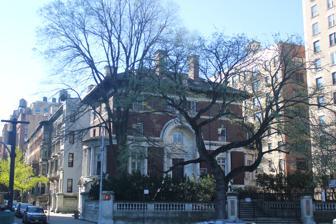
Building: Isaac L. Rice Mansion
Country: United States of America
Year built: 1901
Mansion in Manhattan, New York United States historic place Isaac L. Rice Mansion U.S. National Register of Historic Places New York City Landmark No. 1089 Location 346 West 89th Street, New York, NY Coordinates 40°47′29″N 73°58′43″W / 40.7915°N 73.9785°W / 40.7915; -73.9785 ( Rice, Isaac L., Mansion ) Area 0.3 acres (0.12 ha) Built 1901 ( 1901 ) Architect Herts & Tallant Architectural style Colonial Revival, Beaux Arts, Italianate, Georgian NRHP reference No. 80002711 NYCL No. 1089 Significant dates Added to NRHP June 25, 1980 Designated NYCL February 19, 1980 The Isaac L. Rice Mansion (also the Isaac L. Rice House , Villa Julia , and the Solomon Schinasi House ) is a mansion on the Upper West Side of Manhattan in New York City , United States. Located at 346 West 89th Street , at the corner with Riverside Drive , it was designed by Herts & Tallant . The house was built between 1901 and 1903 for the family of the businessman Isaac Rice and his wife Julia . Several further expansions in the 20th century, designed by C. P. H. Gilbert , Bloch & Hesse, and William Lazinsk, are similar in style to the original building. The Rice Mansion has served as a yeshiva since 1954 and is one of only two free-standing mansions extant on Riverside Drive. The house is a New York City designated landmark and is listed on the National Register of Historic Places . The mansion was designed in a mixture of the Colonial Revival , Italianate , Georgian , and Beaux-Arts architectural styles. The brick and marble facade is four stories high, with an attic and basement; the house is surrounded by a marble perimeter wall. There is a double-height entrance arch along Riverside Drive. On 89th Street, the first two stories are curved outward and contain a porte-cochère and a carved bas relief panel. The building is topped by a hip roof , clad with Spanish tiles. The mansion's interior was decorated in classical architectural styles, and was designed to be soundproof. It was built with spaces such as a main hall, library, and dining room on the main floor; a chess room in the basement; and bedrooms on the upper stories. Although subsequent tenants have modified the interior spaces over the years, the house largely retains its original interior layout. At the end of the 19th century, Isaac Rice and his wife Julia sought to erect a residence in a quiet part of New York City. The Rices bought the site at Riverside Drive and 89th Street in 1900 and hired Herts and Tallant as the house's architects. When the Rice family moved to the Ansonia Hotel in 1907, they sold it to the tobacconist Solomon Schinasi , whose family modified the house in 1908, 1912, and 1927. The Schinasi family lived there until around 1945, after which the Heckscher Foundation for Children leased it. Yeshiva Chofetz Chaim acquired the house in 1954. The yeshiva attempted to sell and demolish the mansion in the late 1970s, prompting a heated dispute with local preservationists. The house was taken over in 1988 by another Jewish day school, Yeshiva Ketana, which restored the house in the 1990s. There has been positive architectural commentary of the house over the years. Site The Isaac L. Rice Mansion is at 346 West 89th Street , at the southeast corner of Riverside Drive and 89th Street, on the Upper West Side of Manhattan in New York City. The house occupies an irregular plot with frontage of 148 feet (45 m) wide on 89th Street to the north and 116 feet (35 m) on Riverside Drive to the west; the plot extends 100 feet (30 m) back from 89th Street. The house itself is rectangular, measuring roughly 62 by 38 feet (19 by 12 m), with a semicircular annex to the south and a rectangular annex to the southeast. It is aligned with the rest of the Manhattan street grid (parallel to 89th Street and neighboring buildings), toward the eastern portion of the site. When the house was finished in the early 1900s, it was surrounded by terraced gardens . The house was originally surrounded by a brick wall designed by Herts & Tallant , the mansion's overall architect. The wall was a solid masonry structure measuring 7 feet (2.1 m) high, interspersed with six pillars measuring 15 feet (4.6 m) high. The brick perimeter wall was demolished in 1912 because it protruded past the lot line , and it was replaced by a marble wall designed by C. P. H. Gilbert . The house is across from the Soldiers' and Sailors' Monument within Riverside Park to the west. Rice had specifically selected the site of his house because it faced the monument, and the mansion's marble perimeter wall is designed similarly to the monument's balustrades. The Rice Mansion is also near the Normandy apartment building, which is two blocks to the south. The house was one of several freestanding mansions that were built along Riverside Drive and Park in the late 19th and early 20th centuries, at a time when developers envisioned Riverside Drive as a rival to the millionaires' row on Fifth Avenue . The plot immediately to the south was owned by the brewer George Ehret and the department store retailer Benjamin Altman in the late 19th century, neither of whom built their houses there. Immediately to the north was a house belonging to Elizabeth Clark (whose family owned the Dakota apartment building). As part of an agreement that Altman made with William W. Hall in 1898, the Rice Mansion site was restricted to single-family residential use and had to be at least four stories high. By the early 21st century, the Rice Mansion was one of two remaining freestanding mansions on Riverside Drive, along with the Schinasi Mansion . The Rice Mansion was also the only mansion on the avenue that retained some of its original gardens; the other mansions had mostly been replaced with apartment buildings. Architecture The Isaac L. Rice Mansion was designed for the businessman and lawyer Isaac L. Rice by Herts & Tallant, who were known for designing Broadway theaters such as the New Amsterdam , Liberty , and Lyceum . The mansion was designed in a mix of the Colonial Revival , Italianate , and Georgian styles, and it also incorporates Beaux-Arts architectural elements. Local news sources in the early 20th century compared the house to an Italian villa or a Swiss chalet. C. P. H. Gilbert designed an annex in 1908 and a marble perimeter wall in 1912, while Bloch & Hesse and William Lazinsk were responsible for additional annexes in 1927. All of these additions were designed in a similar style to Herts & Tallant's original mansion. The building is four stories high with an attic and a basement. Facade The facade is made of brick and marble. The use of brick in the facade was common among neo-Georgian buildings, whereas the marble details were intended to be reminiscent of the Beaux-Arts style. Marble was used for the stairs, gardens, terraces, and archway. Riverside Drive Close-up of Riverside Drive archway The primary elevation of the mansion's facade faces west toward Riverside Drive and is divided vertically into three bays . There is an entrance on the second story of the Riverside Drive elevation, accessed via a wide exterior stairway measuring 40 feet (12 m) wide. While the original plans called for twenty granite steps, with a stone balustrade and electric lamps on either side, the current staircase has ten steps. The stairway to the house was narrowed in 1912 when the balustrade around the mansion was rebuilt. The Riverside Drive entrance is a double-height arch, which rises to the third story. The archway is similar to the New Amsterdam Theatre's original archway, which the firm also designed. The lower portion of the arch is flanked by a pair of engaged columns in the Tuscan order . Within the arch, the walls are faced in marble. The arch has a second-story doorway topped by a pediment and a double window. The upper portion of the arch is outlined by a string course with modillions . A keystone shaped like a console bracket is placed at the very top of the arch. On either side of the arched doorway, the second story forms a piano nobile flanked by Tuscan or Doric engaged columns. Miniature balustrades with stone panels are placed in front of the entrance. Above the story is an entablature with modillions, which is interrupted by the archway. The third-story windows have flat lintels influenced by English architecture. String courses run horizontally across the facade at the third and fourth stories as well. Other elevations 89th Street facade On 89th Street, the first two stories are curved outward from the rest of the building and are clad with marble. At ground level, there is a porte-cochère for vehicles, which is composed of two segmental arches leading to a ground-floor entrance. Each arch is topped by a keystone . Between the arches of the porte-cochère is a carved bas relief panel depicting six children, who likely represent the Rices' sons and daughters. The sculpture is attributed to Louis St. Lannes (or Lanne), who also designed a statue outside the Rice Memorial Stadium in Pelham Bay Park . The second story consists of windows with Doric engaged columns on either side, above which is an entablature with modillions. There is another porte-cochère on 89th Street, which is attached to the house; the one-story structure fits two cars and was designed by Bloch and Hesse in 1927. The rest of the original facade is made of brick and is topped by a cornice with modillions and escutcheons . A hip roof , clad with Spanish tiles, overhangs the cornice. The north side of the roof has a skylight . The western and eastern sides of the roof each have three dormer windows that illuminate the attic, while the southern side has a single dormer. The house was originally constructed with four chimneys, two each to the west and east. There is also a brick elevator shaft to the east. At the southeast corner is a two-story annex designed by Gilbert in 1908. This annex is attached to the original mansion's eastern wall, which has very little ornamentation. Gilbert also added a semicircular bay to the southern elevation, similar to the design of the original mansion. The semicircular bay contains windows flanked by Doric engaged columns, as well as an entablature above the second story. The southern elevation additionally includes a two-story arched entrance, which is similar to the design of the Riverside Drive arch. The southern arch is topped by a keystone, with three windows above. Interior Isaac Rice and his wife Julia Barnett Rice had wanted the house to be soundproof because their six children (Muriel, Dorothy , Isaac Leopold Jr., Marion , Marjorie, and Julian) were loud. The mansion's interior was decorated in classical architectural styles, with marble fireplaces, wooden ceilings, stained glass windows, and a marble staircase. Although various subsequent tenants have modified the interior spaces over the years, the house largely retained its original interior layout in the late 20th century. Many of the original fireplace mantels also remain, along with wood paneling. The mechanical and electrical systems have also been upgraded. The original house had one elevator, and a second was constructed in 1927. The main hall measures 35 by 35 feet (11 by 11 m). Its ceiling is made of plaster and is divided into coffers with rinceaux and foliate motifs. On the northern and southern walls of the main hall are tall doorways with moldings and pilasters , which lead to various rooms. The room to the north is the former library, whose eastern wall contains an elaborate fireplace mantel . The library's mantel is flanked by pilasters with ornate capitals, which support a shelf with carved rinceaux and a central medallion. When the Rices lived in the mansion, the library had a carving of a blind beggar (which Dorothy Rice reportedly sculpted using only a hairpin), as well as a bronze bust of a rabbi also designed by Dorothy. South of the main hall was the dining room, which had wood paneling relocated from the St. Louis World's Fair . One source from 1907 described it as "one of the handsomest rooms in the house", with 40 types of wood used in the ceiling and walls. In the basement was a chess room where Isaac Rice often arranged matches with competitors abroad. Designed in the Arts and Crafts style , the chess room was a double-height space measuring 22 by 22 feet (6.7 by 6.7 m), with space for six tables. The room had a ventilation system, and it was soundproofed so Isaac could concentrate during matches. Other features of the house included wine vaults, billiards rooms, a fitness room, a studio, an infirmary room, and a garage that could fit several vehicles. The fourth floor contained a gymnasium for the Rice children. The house's original staircase was made of wood; this was replaced in 1908 by an iron-and-marble stairway, designed by Gilbert in the Italianate style. The lower part of the staircase has a marble balustrade with coats of arms and rosettes . On the upper stories, the staircase has an iron balustrade with rosettes, as well as landings with protruding balconies. The upper stories were used as bedrooms. Each of the Rice children designed their bedrooms according to their own tastes; for example, Isaac Jr. and Julian decorated their respective rooms with machinery. On the fourth floor, there is a room with a plaster ceiling that contains moldings, a frieze, and geometric motifs. History Use as residence At the end of the 19th century, Isaac and Julia sought to erect a residence in a quiet part of New York City, away from Broadway . The Rices initially obtained a 75-by-100-foot (23 by 30 m) site at 88th Street and Riverside Drive from Egbert Viele , paying $125,000 for that site in June 1899. Isaac Rice was reportedly convinced to buy the neighboring plot to the north at 89th Street, while observing a parade from the roof of Viele's house. In October, the Rices bought the site to the north for $225,000 (equivalent to $8,240,000 in 2023) or $235,000 (equivalent to $8,607,000 in 2023). As partial compensation, Isaac Rice relinquished ownership of the 88th Street site. Rice planned to spend $200,000 (equivalent to $7,325,000 in 2023) to erect the residence on 89th Street. The Real Estate Record and Guide predicted that the mansion would be "another handsome dwelling in an avenue which, during the year, has sprung into architectural and social fame". Rice ownership The mansion as seen from the southwest Herts and Tallant submitted blueprints for a four-to-five-story brick-and-stone mansion to the New York City Department of Buildings in August 1900. The original plans called for the mansion to occupy the center of its site. There were to be features such as a garage, gymnasium, chess room, grand stair, observatory tower, billiard room, and private clinic. The Building & Sanitary Inspection Company was given the contract for the plumbing and ventilation. Herts & Tallant submitted updated plans for the mansion in August 1901. The house was relocated eastward so its main facade would be on Riverside Drive; this allowed the house's architecture to complement the adjoining row houses on 89th Street. The structure was built up to the third story by January 1902. By the end of 1902, the house was nearly complete. Its final cost was estimated at $750,000 (equivalent to $26,412,000 in 2023), excluding furniture. The Rices' perimeter fence protruded several feet onto the sidewalk along both Riverside Drive and 89th Street, though Rice had obtained the city government's permission to erect the fence. The house was finished in 1903, When the house was completed, it was named in honor of Rice's wife, being referred to as "Villa Julia". He sometimes hosted chess matches at the house, such as college tournaments and at least one international collegiate match conducted by cablegram . Isaac Rice rehired Herts & Tallant in 1906 to design a one-story annex at a cost of $25,000 (equivalent to $848,000 in 2023). By the mid-1900s, Julia Rice was annoyed at the frequent noises made by the tugboats on the Hudson River near the house, claiming the noise made it impossible for Riverside Drive residents to sleep. After a student counted almost 3,000 horn blasts near the house in a single night, Julia established the Society for the Suppression of Unnecessary Noise at the house in early 1907. Tugboat operators protested outside her house, but the effort ultimately led to federal legislation limiting noise from tugboats. The city government sought to have the mansion's perimeter wall removed by mid-1906, after government officials received complaints from several neighbors. Though Rice argued that other Riverside Drive residences had taller fences, he was ordered to demolish his perimeter wall in January 1907; litigation over the wall continued for months. Schinasi ownership In 1907, the Rice family decided to move to the Ansonia Hotel . Various reasons are given for the relocation, including the financial crisis that year , the fact that the Rices spent much of their time elsewhere, and Julia Rice's fight against tugboat noise. Julia also cited noise from the New York Central Railroad 's West Side Line as the reason for her decision to move to the Ansonia. The tobacconist Solomon Schinasi , whose brother Morris was developing the Schinasi Mansion further north, bought the Rice Mansion in December 1907 for $600,000 (equivalent to $19,620,000 in 2023). He paid in cash for the home and also took over the house's $175,000 mortgage (equivalent to $5,723,000 in 2023). Schinasi had reportedly not even considered buying the Rice Mansion until shortly before his purchase was finalized. A judge ruled the same month that the mansion's perimeter wall had to be removed. In April 1908, C. P. H. Gilbert submitted plans to the New York City Department of Buildings for the construction of a three-story extension, which was to cost $38,000 (equivalent to $1,289,000 in 2023). The work involved removing the main stairway and elevator to make way for a new entrance. The W. L. Crow Construction Company was hired as the general contractor for the annex's construction, while D. S. Hess & Co. was given the contract for the interior decorations. Meanwhile, the city's park commissioner initially refrained from demolishing the Rice Mansion's perimeter wall, as he was awaiting the outcome of another lawsuit involving the removal of sidewalk obstructions. The second lawsuit was decided in the park commissioner's favor in June 1911, and the wall was demolished shortly thereafter. Schinasi hired Gilbert in 1912 to design a new perimeter wall, and Bunn and Nase were hired to build the wall. Solomon, his son Leon, and his adoptive daughter Nellie Schrater Stoeve lived there. Nellie described herself as being "as much a domestic slave of the Schinasi family as though I had really been a prisoner" while at the mansion. Solomon Schinasi lived in the house until 1919, when he died there of heart disease. Leon and Nellie continued to live there. Leon married Ruby Smith Salmon in 1926, and Ruby is recorded as having moved to the house; she also kicked Nellie out. The next year, Leon developed a garage on 89th Street and modified the southern facade of the house. Upon Leon's death in 1930, he bequeathed the house and the objects inside to Ruby, who continued to live there with their two children. By 1935, the general costs of the mansion amounted to $35,000 annually (equivalent to $778,000 in 2023). In 1940, a New York Surrogate's Court judge authorized Ruby to spend $2,000 (equivalent to $43,000 in 2023) to redecorate her daughter's bedroom inside the house. The Schinasi family continued to live in the house until around 1945, and it leased the house out during the mid-20th century. The Heckscher Foundation for Children leased the house in the mid-1940s. A New York Times article from 1946 described the house as hosting rehearsals twice a week, in addition to dance rehearsals and "other forms of welfare work". Use as yeshiva Yeshiva Chofetz Chaim ownership Stairs from Riverside Drive Yeshiva Chofetz Chaim, a yeshiva for Orthodox Jewish students, acquired the house in June 1954 at an assessed price of $300,000 (equivalent to $3,404,000 in 2023). The yeshiva had originally been the Radin Yeshiva , which had relocated from Poland after World War II. Chofetz Chaim had moved into the house by the end of the year, using the mansion as a school while retaining the house's original decorations. The yeshiva opened a high school in Tallman, New York , in 1964 but kept ownership of the house at 346 West 89th Street. The New York City Landmarks Preservation Commission (LPC) considered designating the house as a landmark in 1973 but ultimately declined to do so. In 1979, Yeshiva Chofetz Chaim indicated that it wanted to sell the Rice Mansion because it was too small for the school and too expensive to maintain. The yeshiva's dean, Emerich Feigelstock, said the school needed money and that a developer might offer $1.5 million to $2.5 million. The developer, rumored to be a Canadian firm, would have replaced the mansion with a high-rise tower with up to 40 apartments, as well as classrooms for the yeshiva. Local residents formed the Citizens' Coalition to Preserve the Isaac L. Rice Mansion. The group and the yeshiva could not agree on a potential buyer for the mansion or an alternate location for the school. Feigelstock said in September 1979 that he had identified a developer who was willing to pay $2 million, whereas a buyer selected by Citizens' Coalition wanted to pay only $250,000. The LPC held a hearing on the mansion that month, amid continuing disputes over the mansion. Feigelstock maintained that the building had no historical or architectural importance because Rice was unknown to him. The LPC designated the Rice Mansion as a landmark in February 1980. The LPC's designation had to be approved by the New York City Board of Estimate , and Jewish groups and local residents continued to debate it acrimoniously. One New York Times article that the discussions were marked by "suggestions of anti-Semitism and allusions to connections with figures in nursing-home scandals". Opponents of the designation believed that a decision over the building's preservation was outside the LPC's purview, while supporters did not want the house to be demolished. New York Times architectural critic Paul Goldberger said the residents' reasons for saving the mansion were inherently selfish in nature. By a margin of one vote, the Board of Estimate confirmed the house's landmark designation in June 1980. The building was also placed on the New York State Register of Historic Places and the National Register of Historic Places , and the offer to buy the mansion was withdrawn. The LPC designation meant that, if the yeshiva had difficulties financing the building's maintenance, the city had to find a new owner for the mansion, and demolition was more difficult. In 1987, the LPC proposed including the house in the planned Riverside-West End Historic District, which was designated as a city historic district three years later. Yeshiva Ketana ownership Riverside Drive entrance The house was taken over in 1988 by another Jewish day school, Yeshiva Ketana, which had 200 students. Yeshiva Ketana was one of several Orthodox Jewish day schools in the neighborhood. The yeshiva began raising money for repairs to the Rice Mansion, including a $250,000 renovation of the roof, which was partly funded by a private grant. The school had difficulty raising money for other repairs, including the construction of a second staircase to four rooms on the roof, so it requested assistance from the local preservation group Landmark West. Yeshiva Ketana replaced the mansion's roof in the late 1990s. The roof caught fire in December 1997, shortly after its renovation was completed; though the upper stories were severely damaged, the roof repairs were delayed until the end of the school year. Because the house was a designated city landmark, the New York Landmarks Conservancy and other local groups provided funding to restore the damaged roof. In 1999, Yeshiva Ketana proposed converting the house's dust-filled yard into a playground, but local residents opposed the plan. By the early 21st century, local residents accused Yeshiva Ketana of not adequately maintaining the house and complained to both the LPC and the New York City Department of Buildings , the latter of which fined the yeshiva. The house was still known as the Rice Mansion or the Rice House. The New York Times described the house in 2005 as dilapidated, with cracks in the masonry; damaged or missing copper decorations; and a yard filled with dust that blew into nearby houses. Yeshiva Ketana continued to occupy the building in the 2020s. Reception Upon the house's completion, the Democrat and Chronicle called the house "one of the finest houses in New York, both in its exterior aspect and its interior arrangement". When the building was designated as a landmark in 1980, Paul Goldberger wrote that the Rice Mansion was "a handsome freestanding mansion, mixing the beaux arts and neo-Georgian styles in the eclectic manner", in a manner akin to the Andrew Carnegie Mansion on the Upper East Side . Goldberger also wrote that the house was "at once grand and pleasantly eccentric", especially considering the design of its porte-cochere. A writer for the SoHo News write that the house's Riverside Drive facade augmented the avenue because it faced the Soldiers' and Sailors' Monument, while the 89th Street elevation inspired the design of the adjacent row houses. Christopher Gray , another architectural historian, said the house was "superior to many" existing city-designated landmarks. See also List of New York City Designated Landmarks in Manhattan from 59th to 110th Streets National Register of Historic Places listings in Manhattan from 59th to 110th Streets References Notes